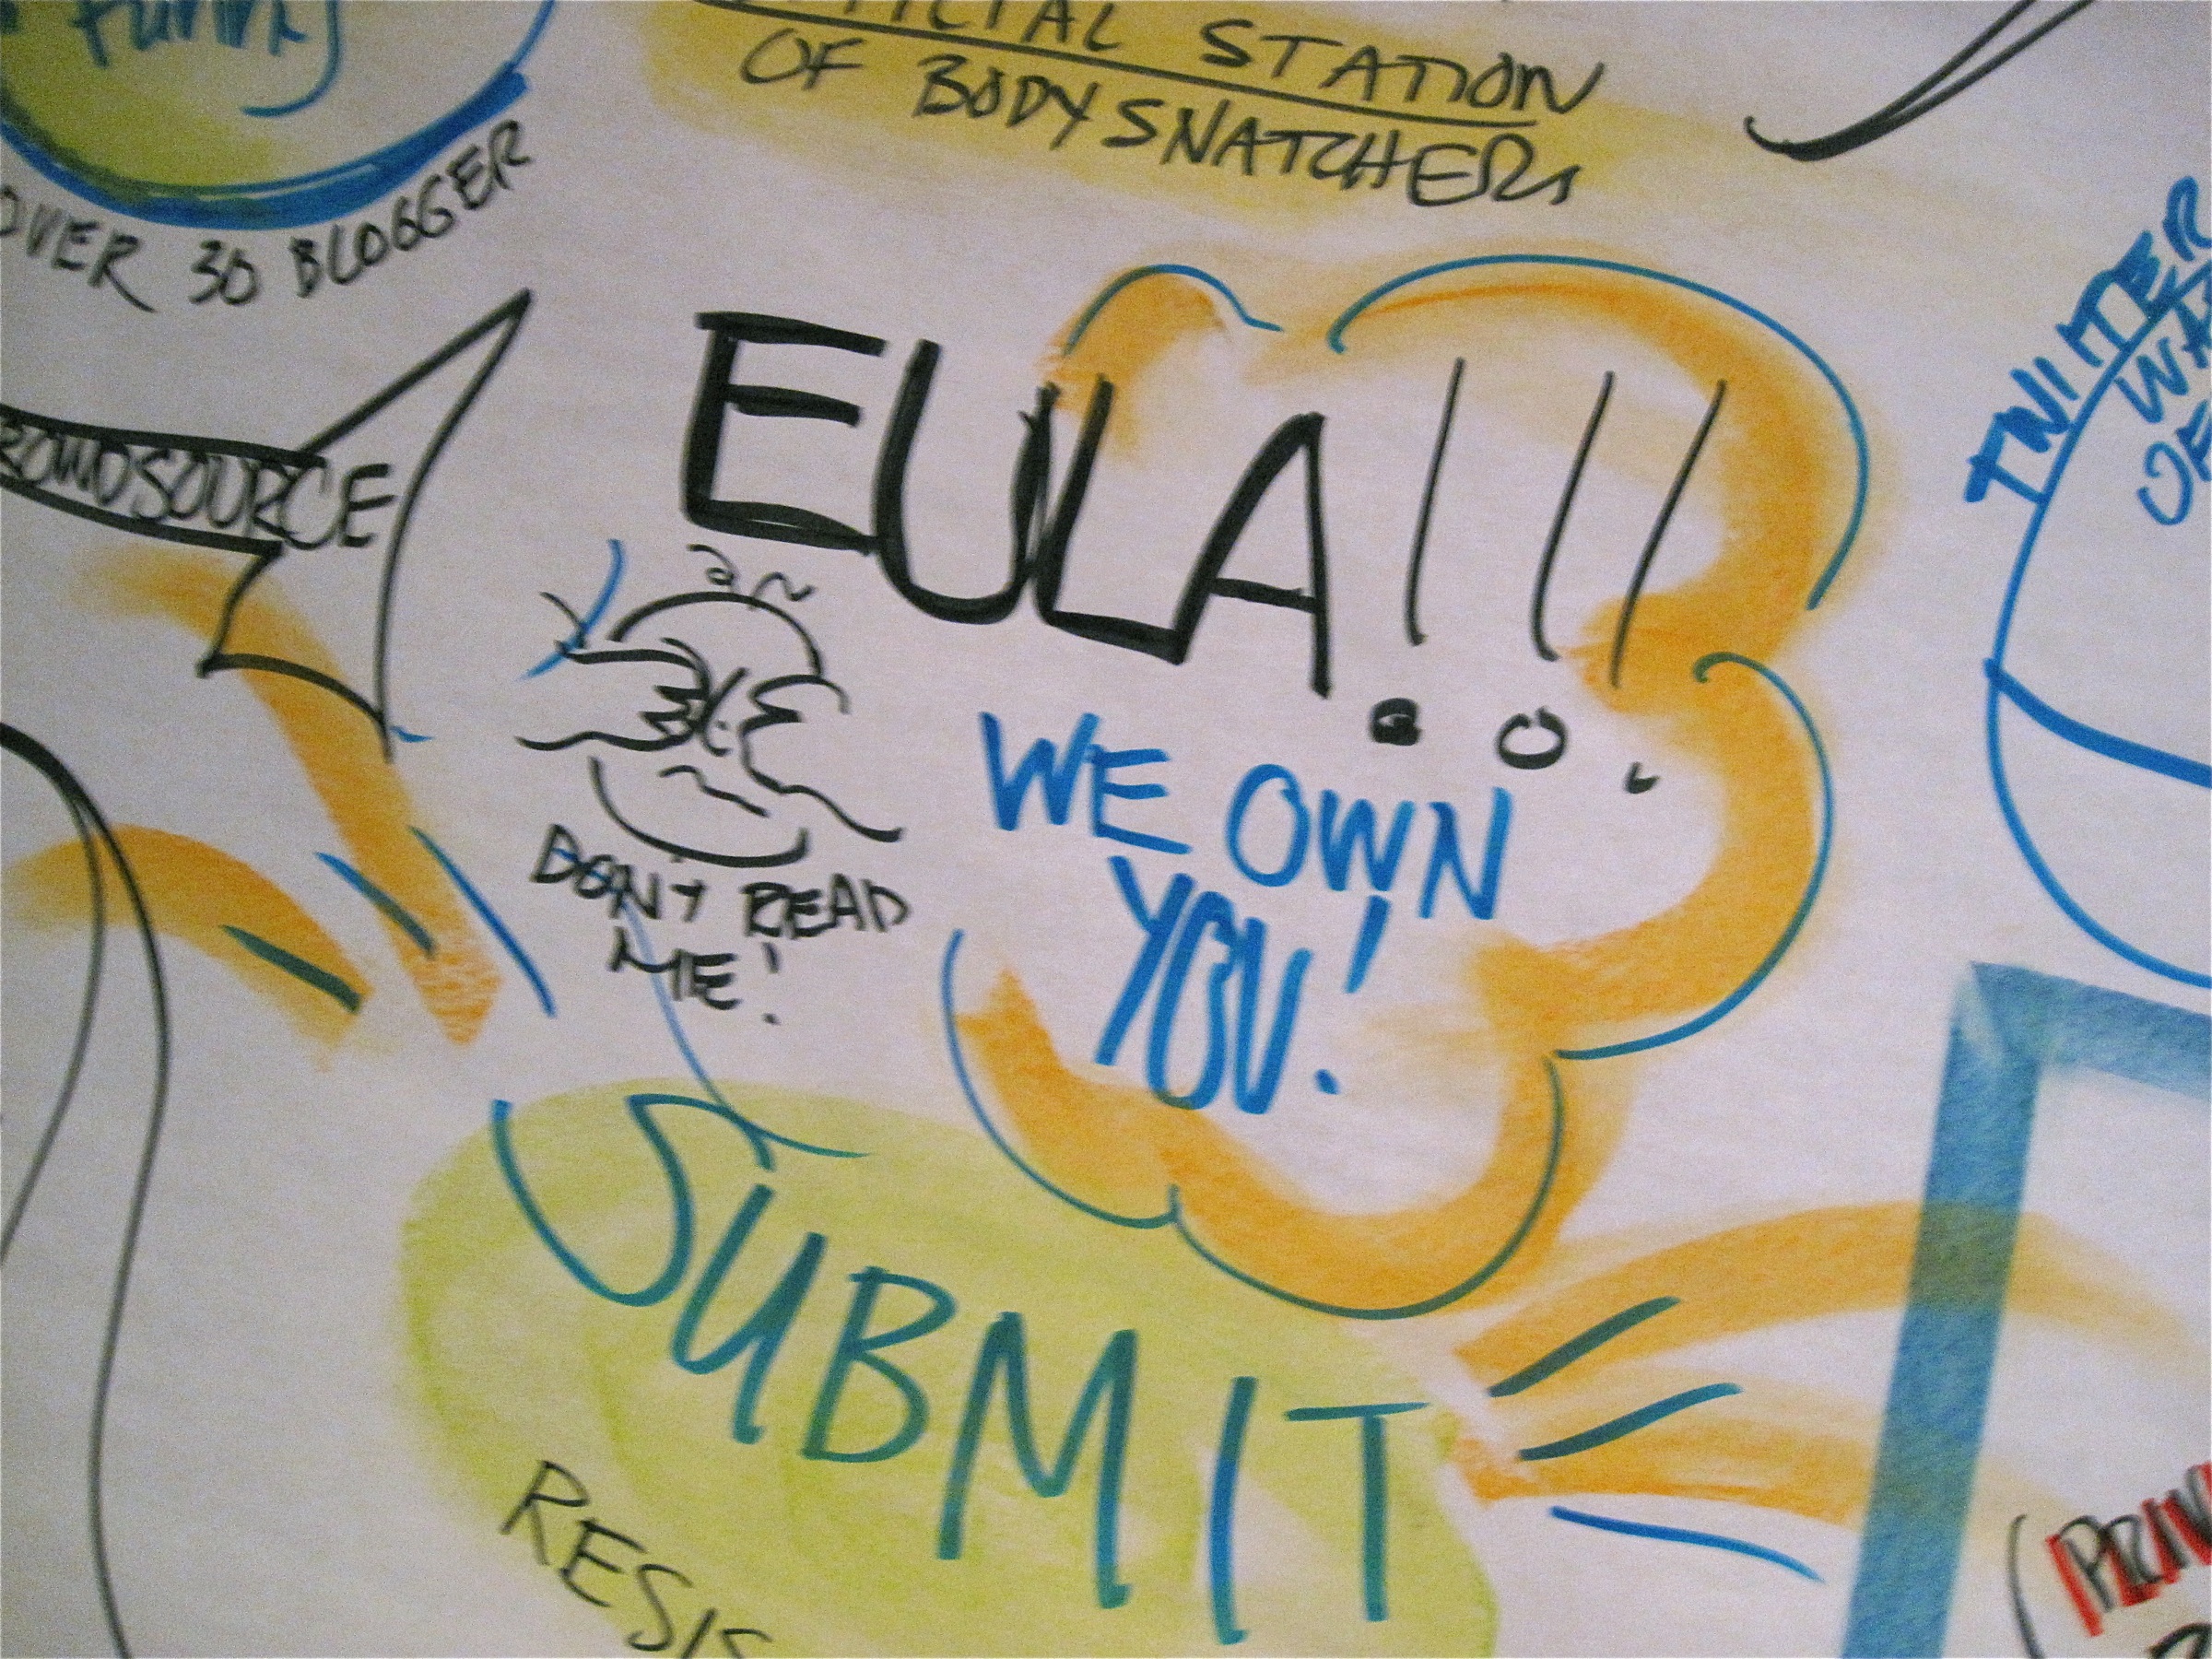
number, vancouver, birthday cake, font, art, calligraphy, nv09, northernvoice09